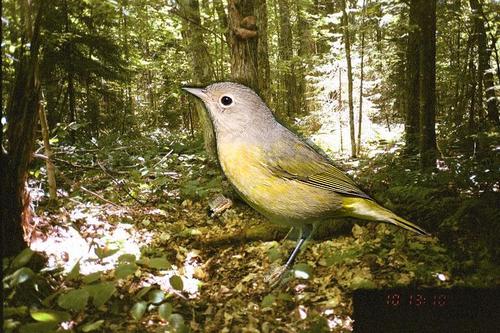
Bird species: Nashville_Warbler
Bird type: landbird
Background: land